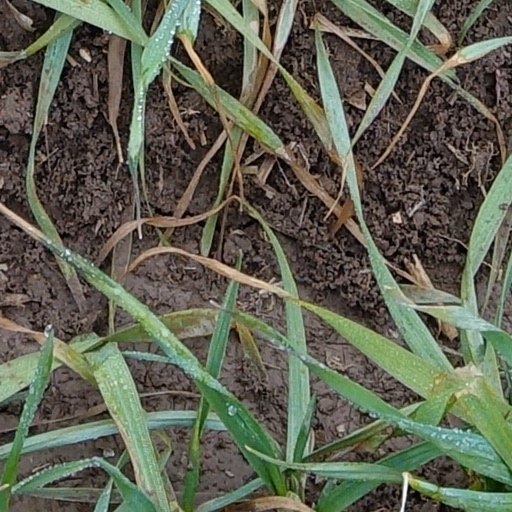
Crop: wheat